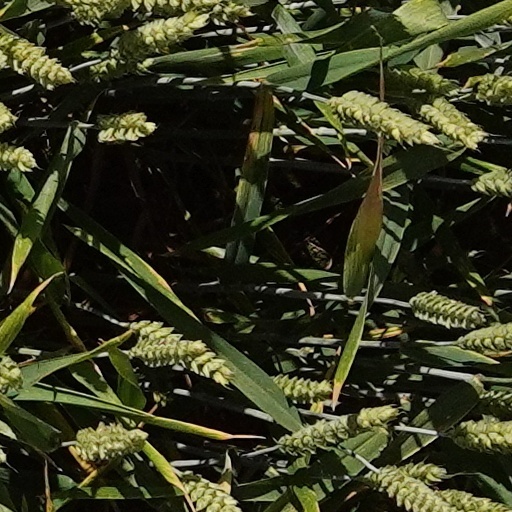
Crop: wheat